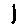
Label: 1